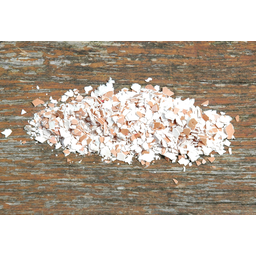
Label: eggshells